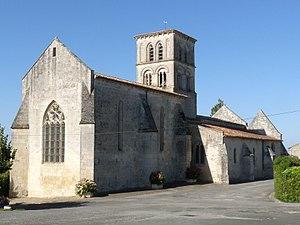
Eglise d'Arthenac, Charente-Maritime, France
Arthenac est une commune du Sud-Ouest de la France située dans le département de la Charente-Maritime.
Les églises de la Charente-Maritime présentent une grande diversité, d'une commune à une autre, et se distinguent par des styles et des périodes de construction différentes. De nombreux édifices témoignent cependant de l'épanouissement, aux XIᵉ et XIIᵉ siècles d'une forme d'art roman spécifique, appelée art roman saintongeais, caractérisée par une simplicité des formes et un décor sculpté, souvent très riche.